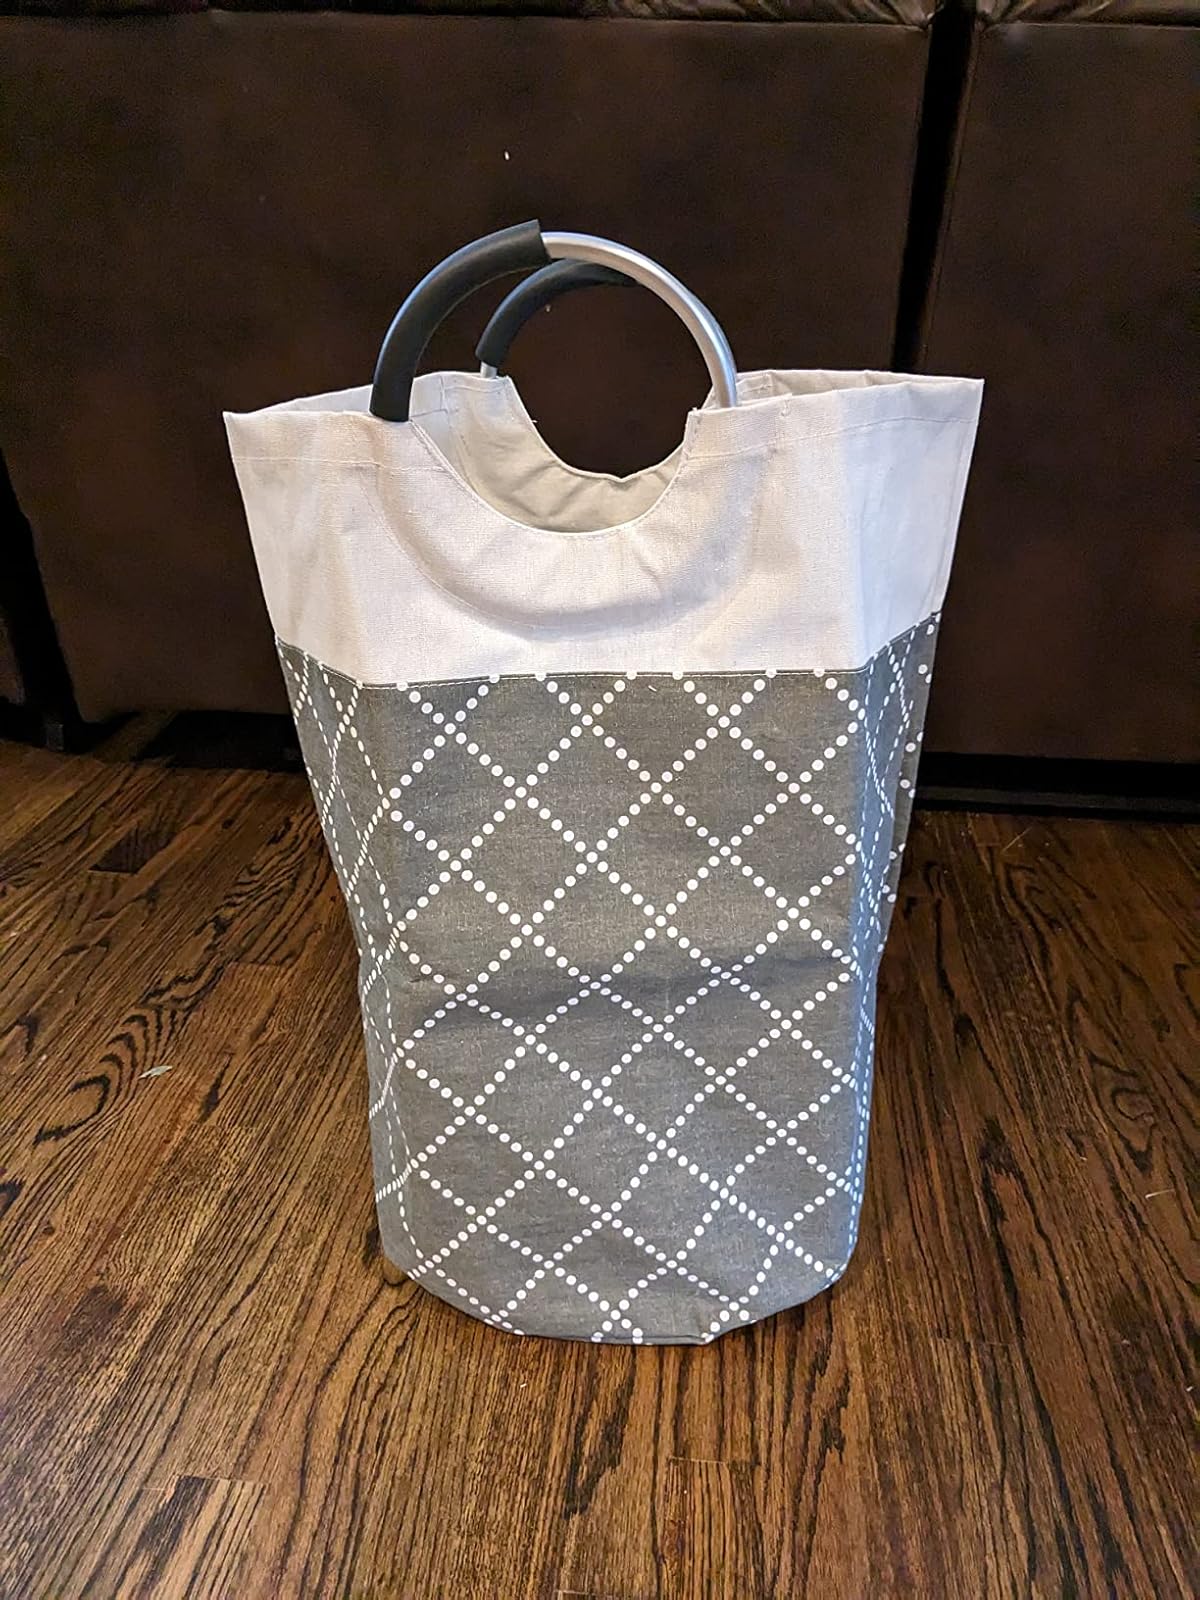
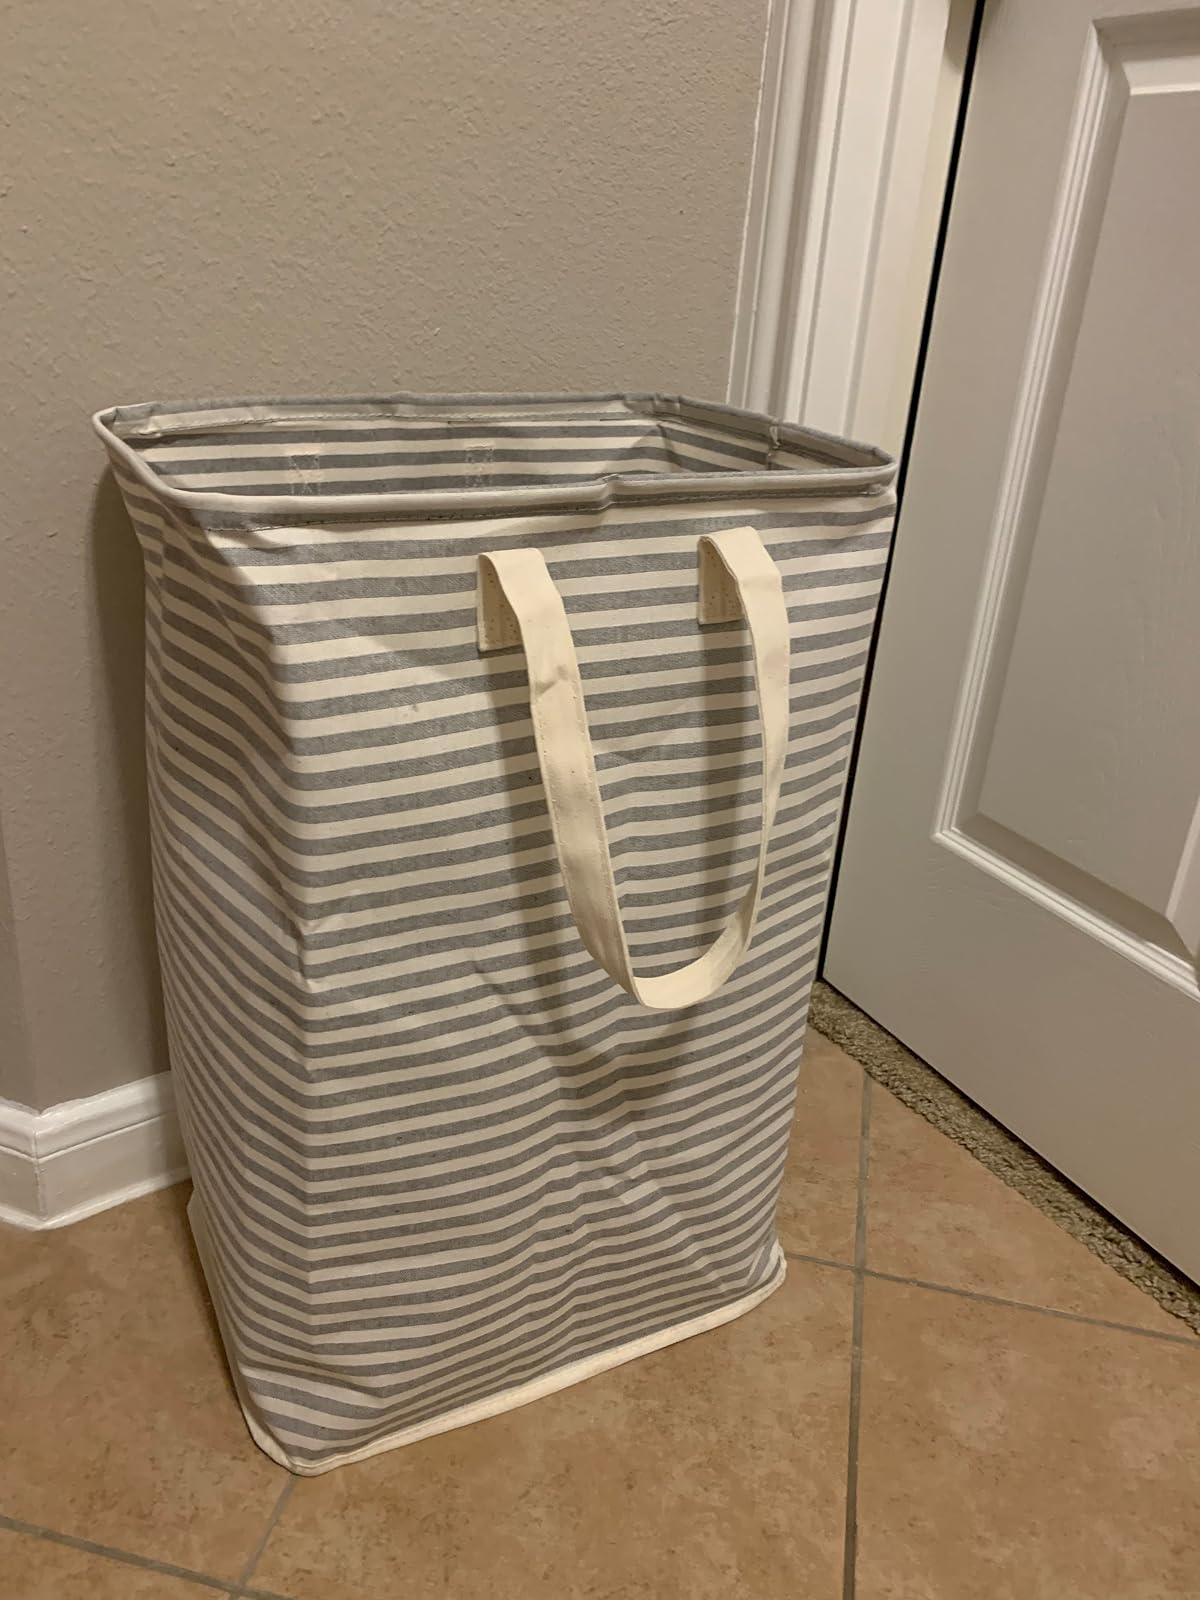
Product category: items_hamper
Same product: no